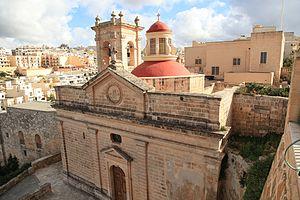
Le sanctuaire de Notre-Dame est une église catholique située dans la ville de Mellieħa, à Malte. Elle est le lieu d'un pèlerinage populaire.